Northeast Frontier Railway zone

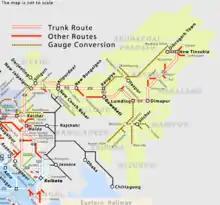
Map of Northeast Frontier Railway zone railway lines

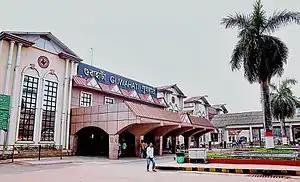
Guwahati railway station

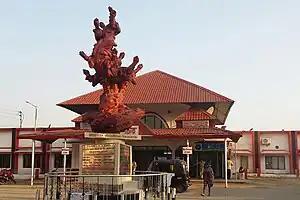
Silchar railway station

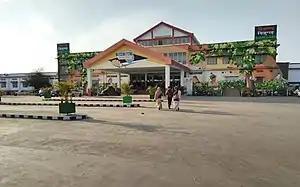
Dibrugarh railway station

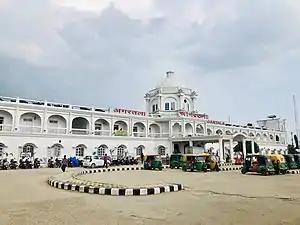
Agartala railway station

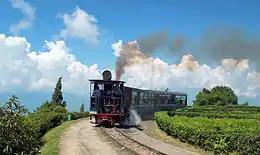
Darjeeling to Ghoom heritage narrow-gauge train

The area of Northeast Frontier Railway operations is characterized by exceptional beauty and at the same time by some of the most arduous terrain. This difficult terrain limits the rail network expansion, and the only state with a decent rail network is Assam. The network is not broad gauge in many parts and the rail lines are antiquated with speeds at some sections being limited to a maximum of . Before the Saraighat Bridge was constructed, passengers had to get down on the Amingaon side of the Brahmaputra and take a ferry across to Pandu Junction from where they could resume their journey.